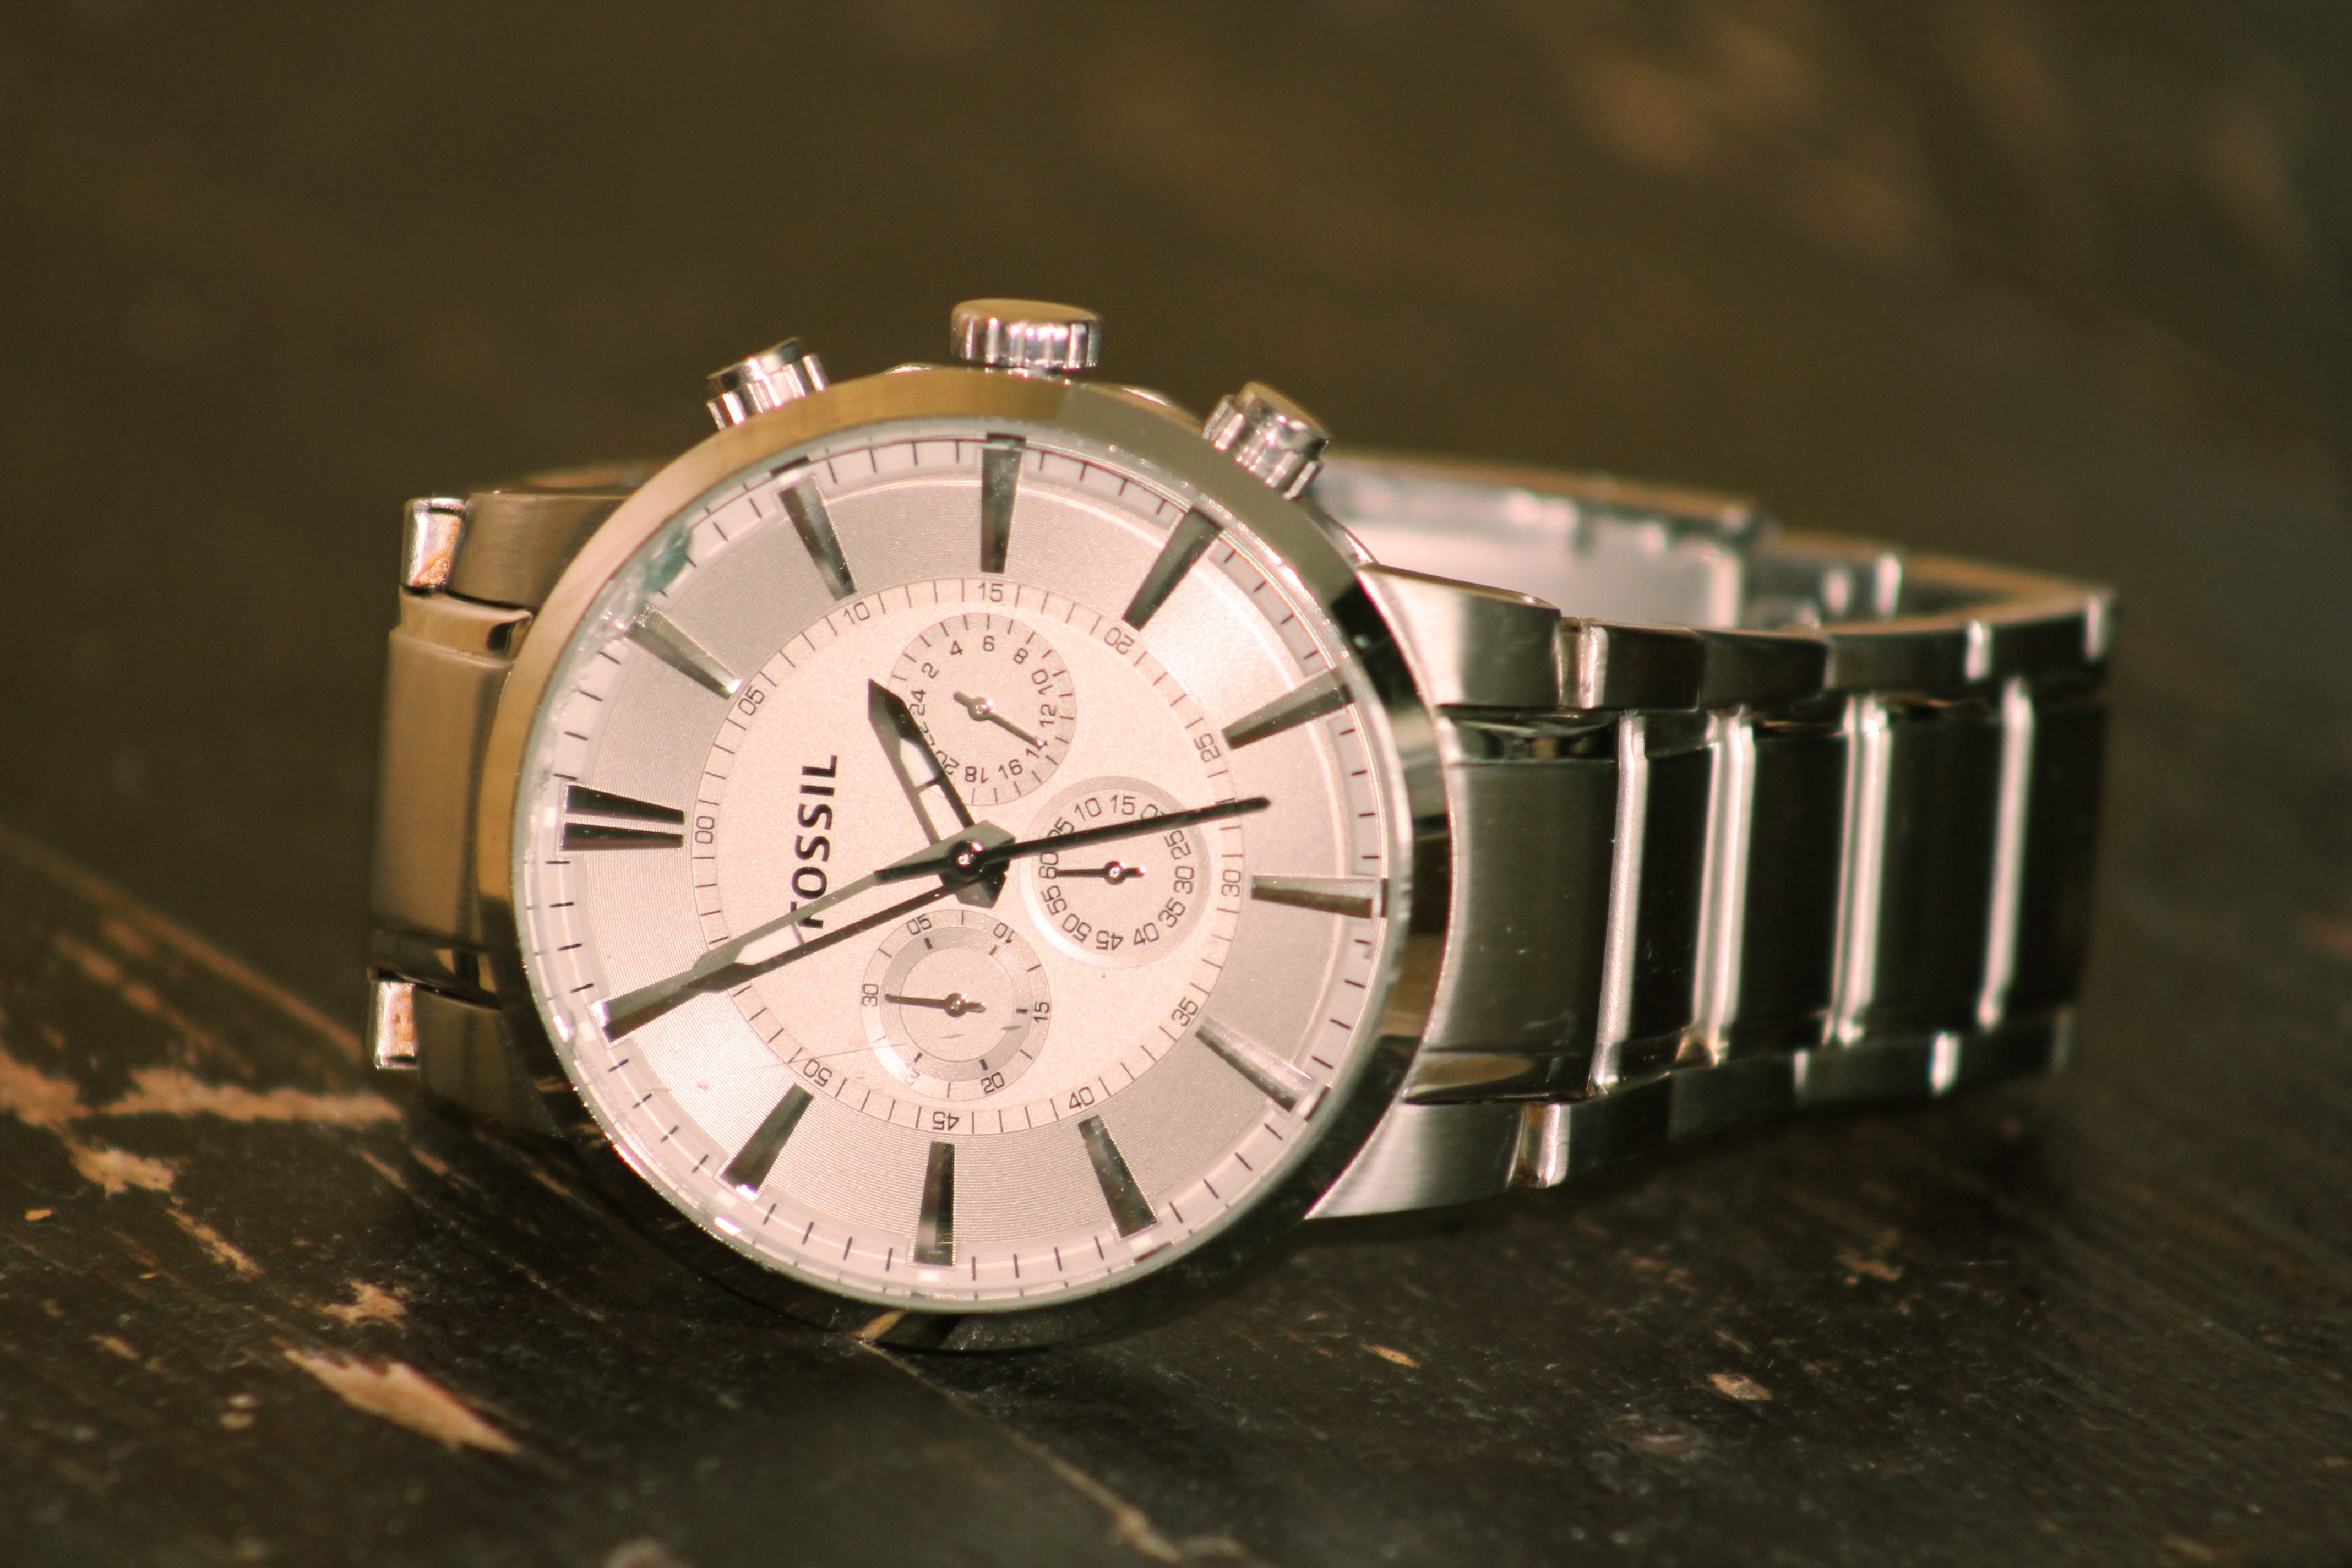
watch, hand, man, clock, time, male, equipment, metal, business, lifestyle, modern, strap, mineral, manager